Aatos Erkko

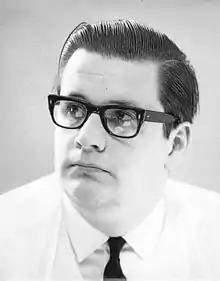
Aatos Erkko in 1963.

Aatos Juho Michel Erkko (16 September 1932 – 5 May 2012) was a Finnish newspaper editor, newspaper publisher, and the main owner of the Sanoma Corporation and the newspaper "Helsingin Sanomat", of which he was also the editor in chief.